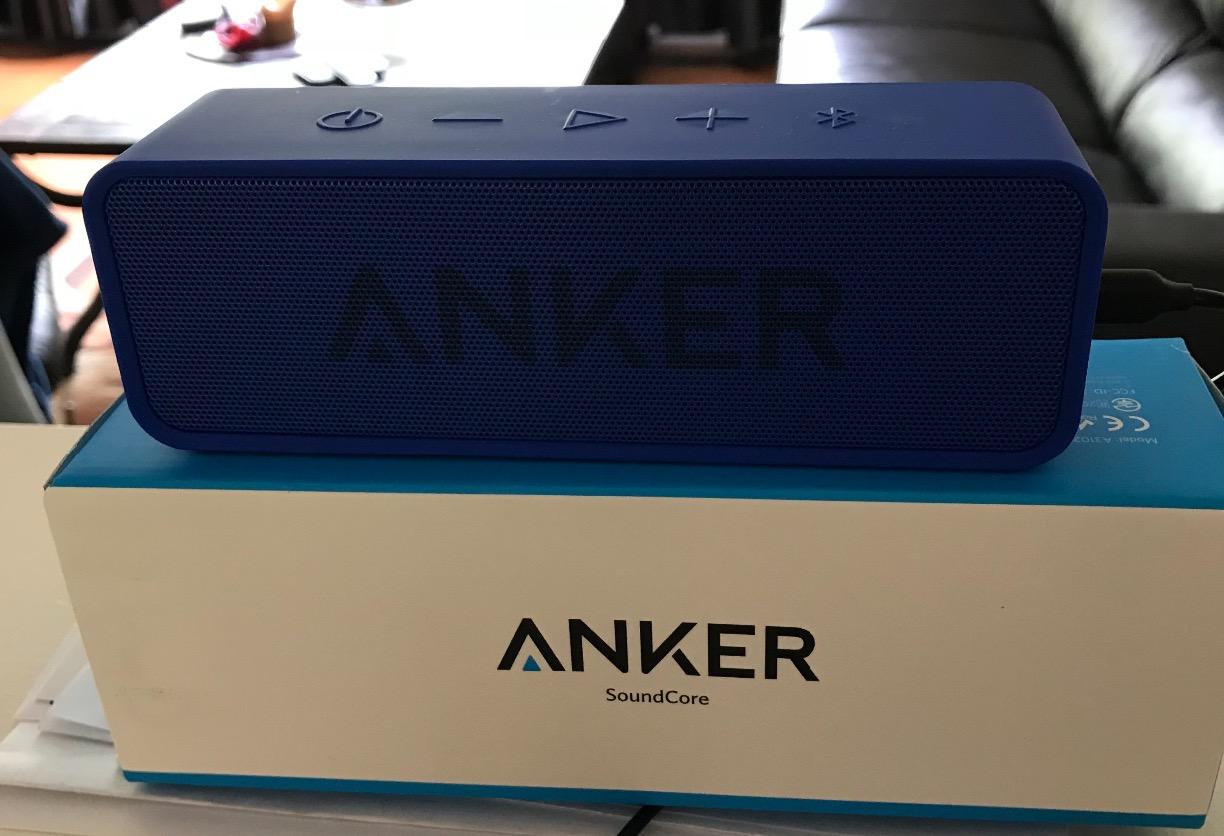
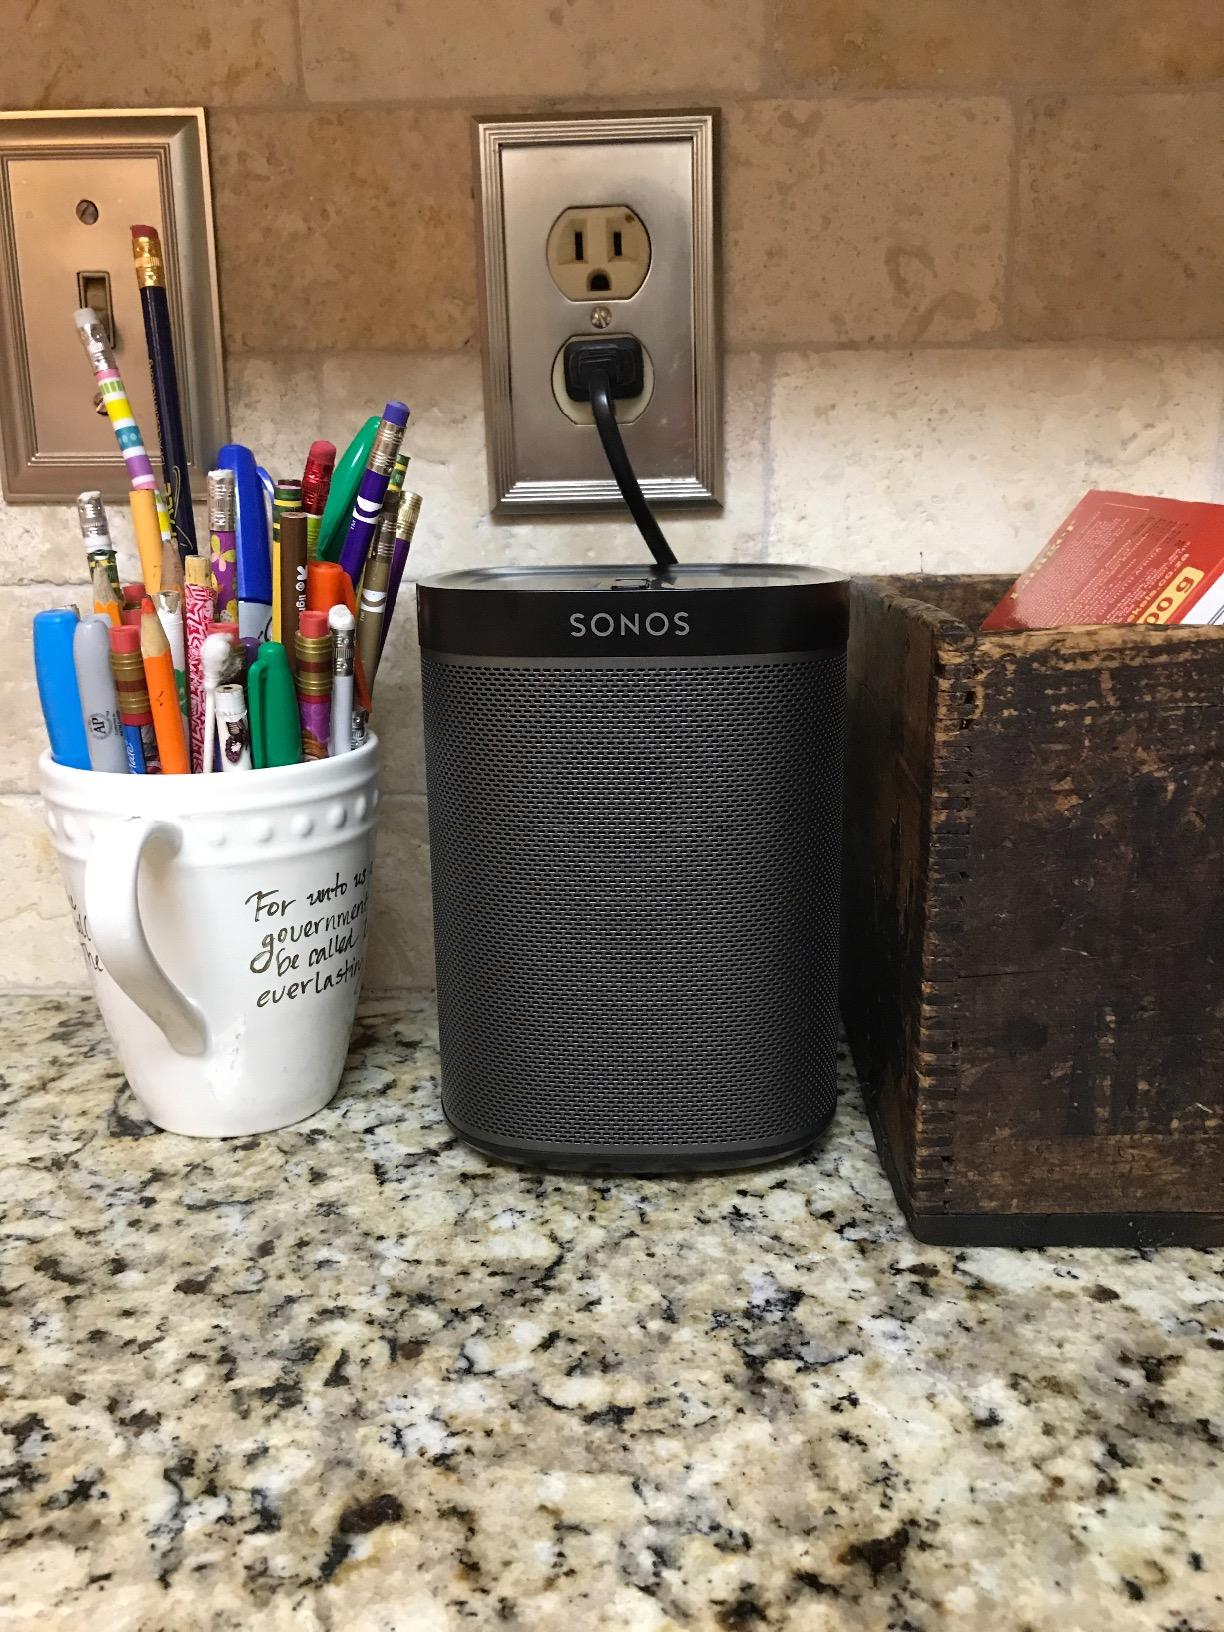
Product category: speaker
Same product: no